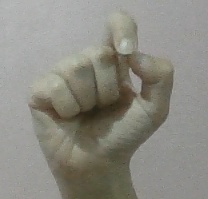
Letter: fa